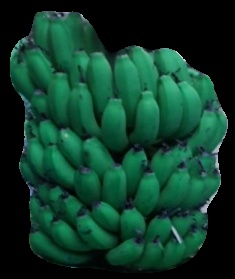
Variety: pachbale
Grade: grade2